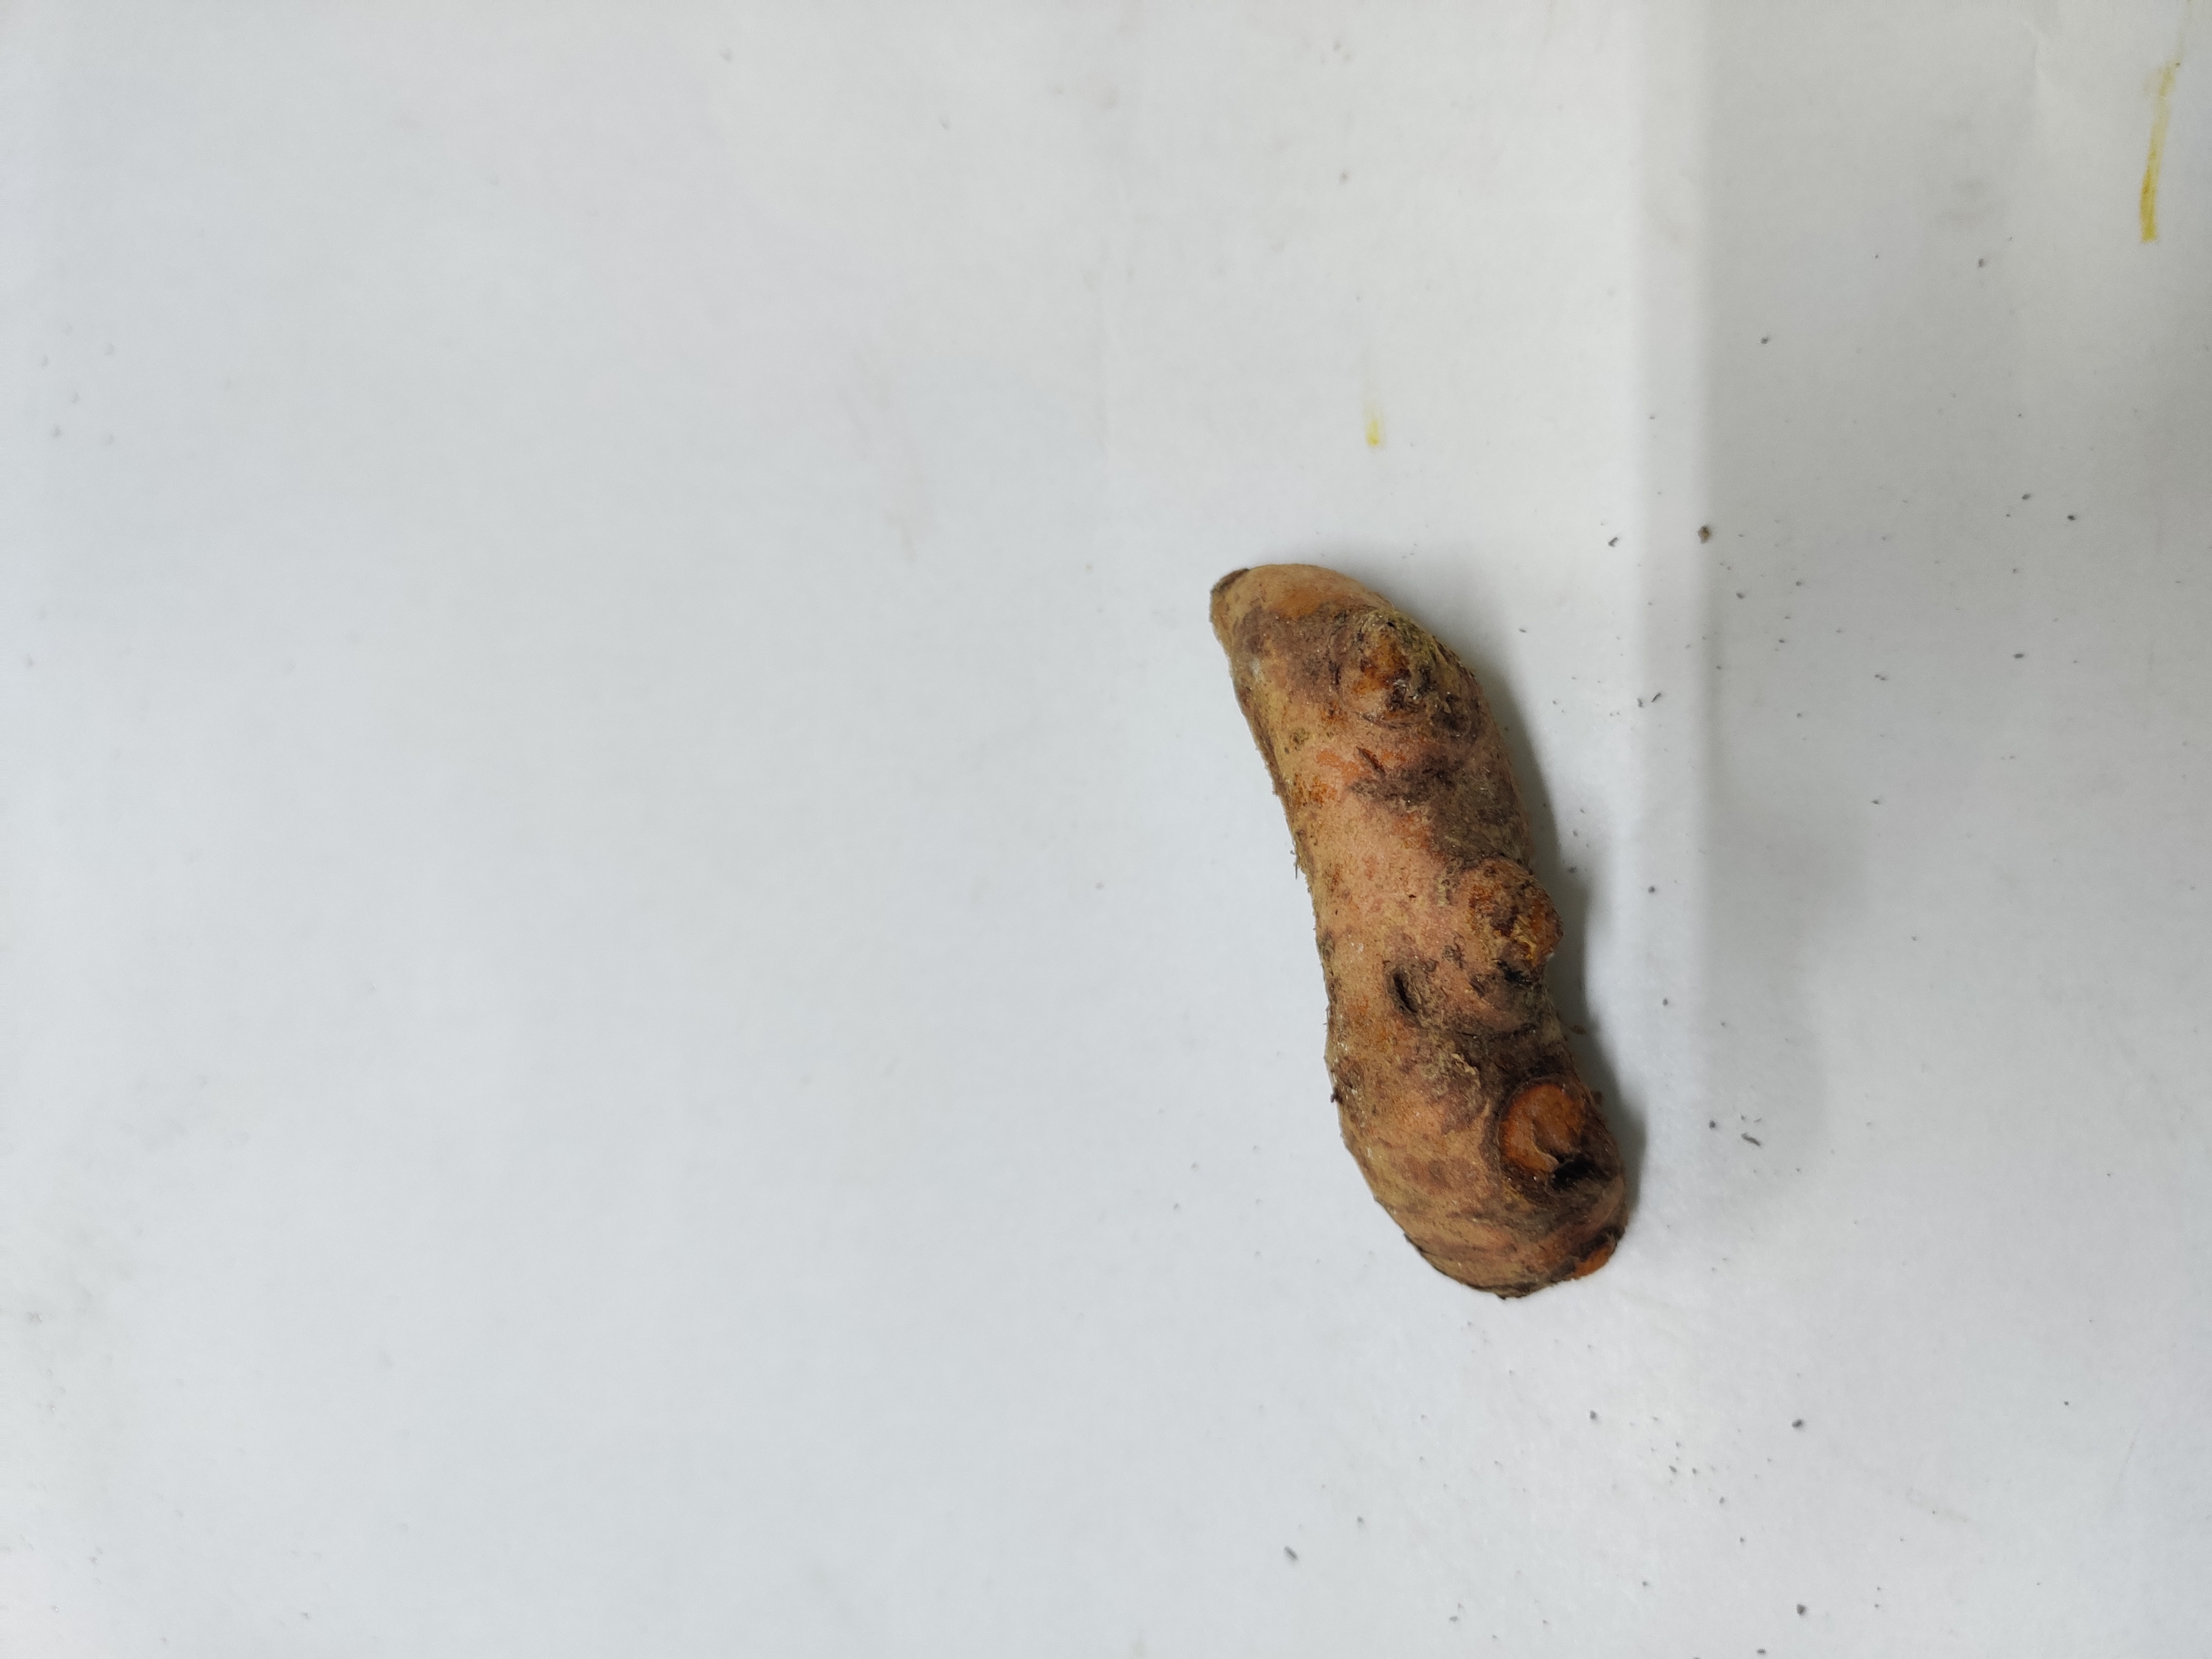
Crop: Turmeric
Condition: Damaged